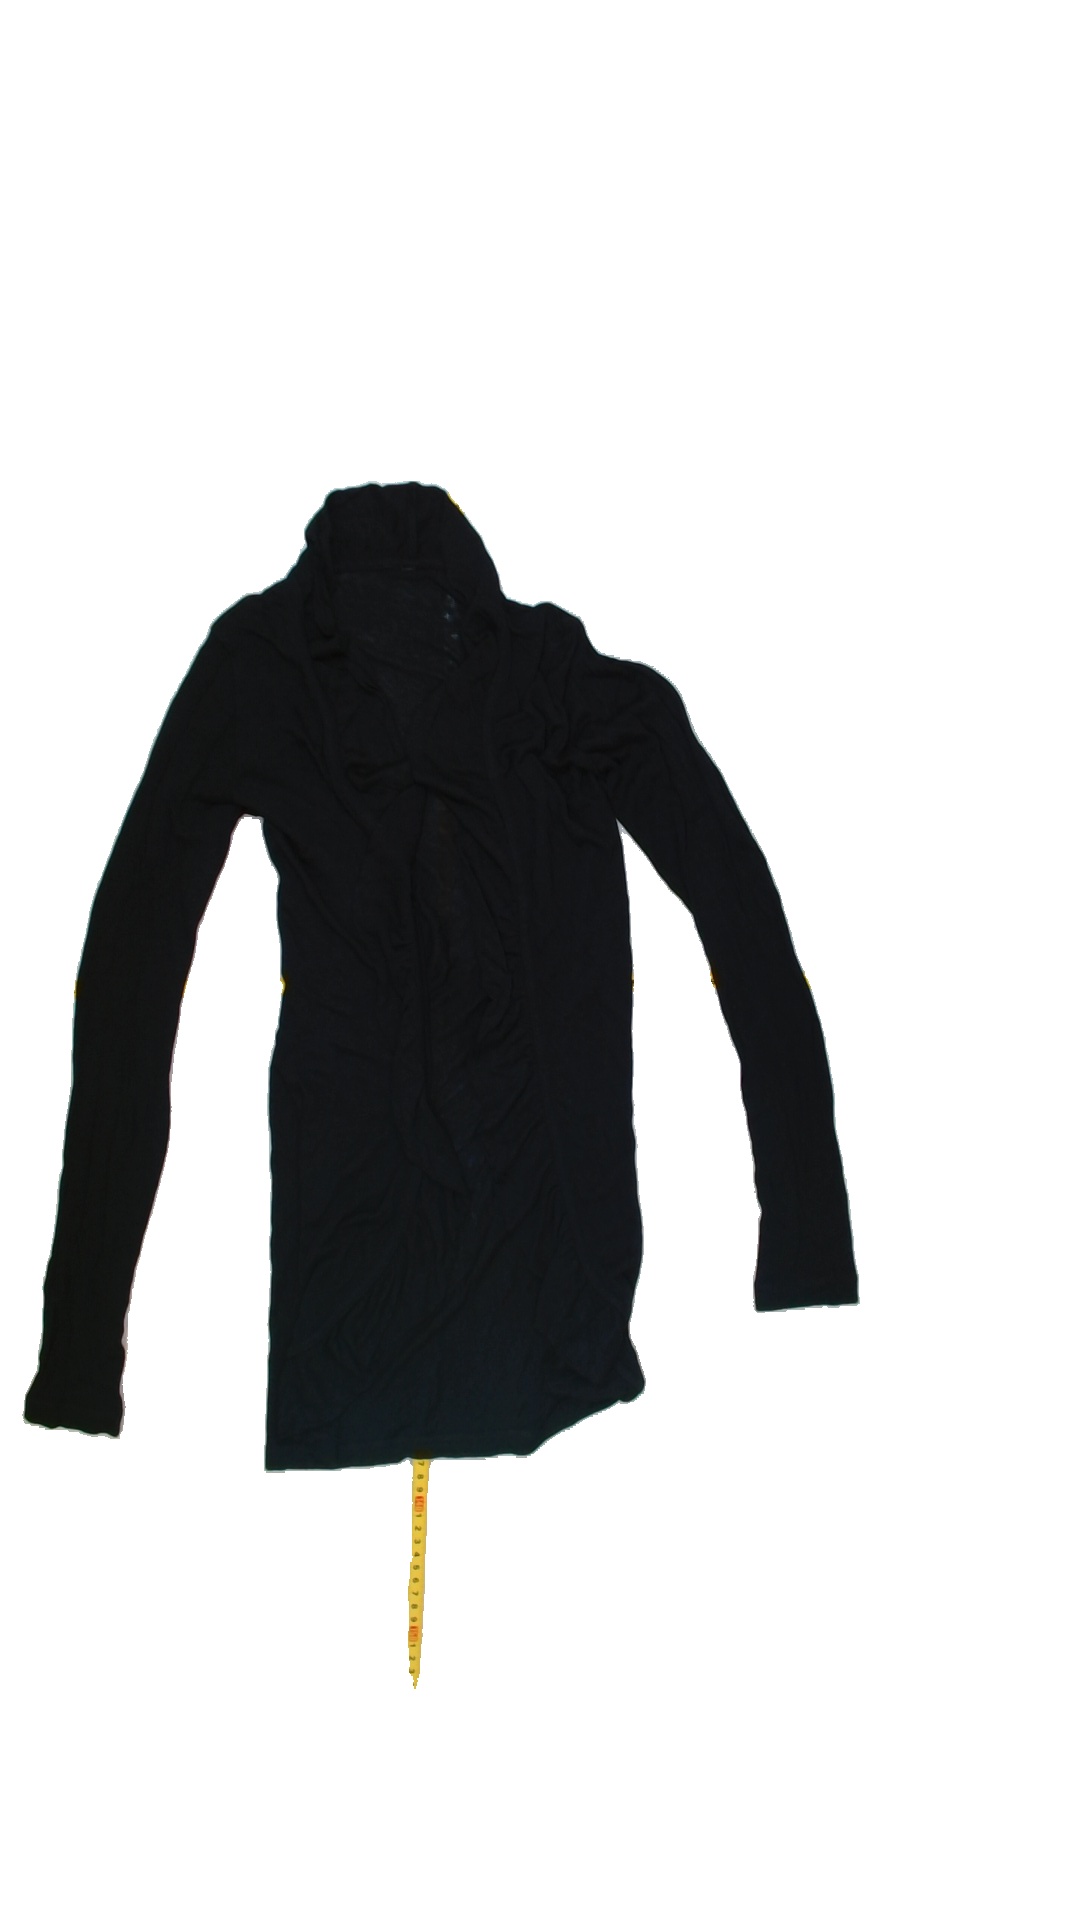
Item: Cardigan (Ladies)
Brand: Not Applicable
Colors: Black
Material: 100%viscose
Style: No trend
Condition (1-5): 4
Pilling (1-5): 4
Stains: No
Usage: Reuse
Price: <50